The Raggle Taggle Gypsy

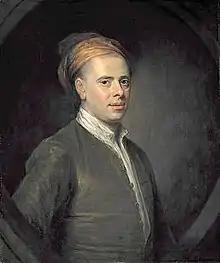
Allan Ramsay

In the folk tradition the song was extremely popular, spread all over the English-speaking world by broadsheets and oral tradition.